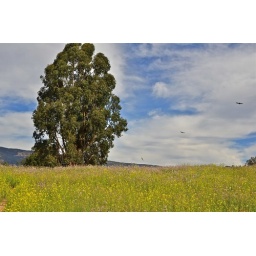
Soaring raptors in the blue, blue sky with fields of flowers for their views.